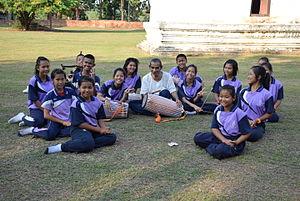
Cette oeuvre a été crée par Tevaprapas. Veuillez me notifier si elle est utilisée à l'extérieur de Wikimedia. Svenska: Detta verk skapades av Tevaprapas. Var vänlig kontakta mig om du använder detta verk utanför Wikimedia. ไทย: งานนี้สร้างสรรค์โดย Tevaprapas ถ้าหากท่านประสงค์นำงานนี้ไปใช้นอกวิกิมีเดีย สามารถนำไปใช้ได้ภายใต้สัญญาอนุญาตที่กำหนดด้านบน หากผู้ใดนำผลงานนี้ไปใช้ กรุณาแจ้งเจ้าของผลงานเพื่อให้รับทราบด้วย Македонски: Творец на ова дело е корисникот Tevaprapas. Известете го ако сакате да ги користите неговите дела вон Викимедија. Re-useIf you use this image outside of the Wikimedia projects, I'd be happy to hear from you. If you want a license with the conditions of your choice, please email me to negotiate terms. Camera location17°